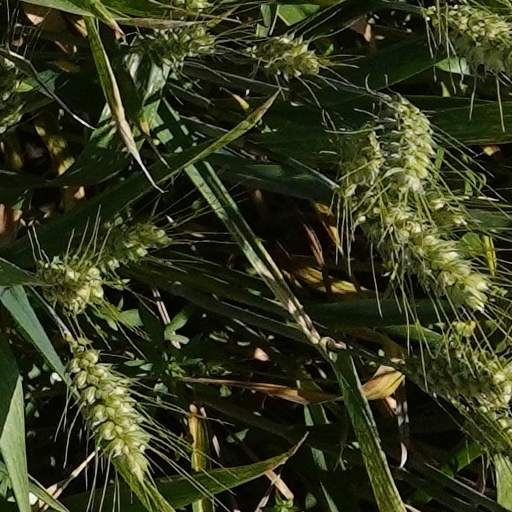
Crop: wheat